Sélestat

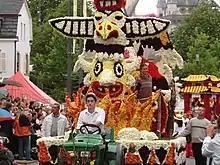
The "corso fleuri".

The old town comprises a large number of medieval and Renaissance buildings. The "quai des Tanneurs" ("tanners' quay") is one of the most picturesque streets in Alsace. A stream used to flow in the middle of the street until the beginning of the 20th century, the relic of a former noxious-smelling trade, since tanning required large amounts of flowing water for treating and washing animal skins. Most of the old tanner houses date back to the Middle Ages and have a tall attic to provide a ventilated space for drying leather. In the neighbouring streets, "rue des Oies" ("geese street") and "rue des Veaux" ("calf street"), many houses were covered with a coat of plaster in the 19th century to hide the timbering, which was considered too rustic.